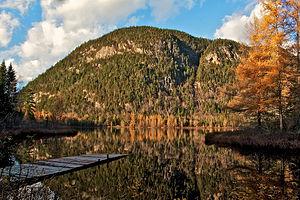
Photo prise en fin de journée dans le secteur de la vallée du Bras du nord, St-Raymond, Portneuf, QC, Canada
La rivière Sainte-Anne, aussi simplement appelé la Sainte-Anne, est un affluent de la rive nord du Saint-Laurent, dont l'embouchure se retrouve à Sainte-Anne-de-la-Pérade. Cette rivière coule dans la province de Québec, au Canada, dans les régions administratives de :
Le Bras du Nord est un affluent de la rivière Sainte-Anne coulant dans la ville de Saint-Raymond, dans la municipalité régionale de comté de Portneuf, dans la région administrative de la Capitale-Nationale, dans la province de Québec, au Canada.